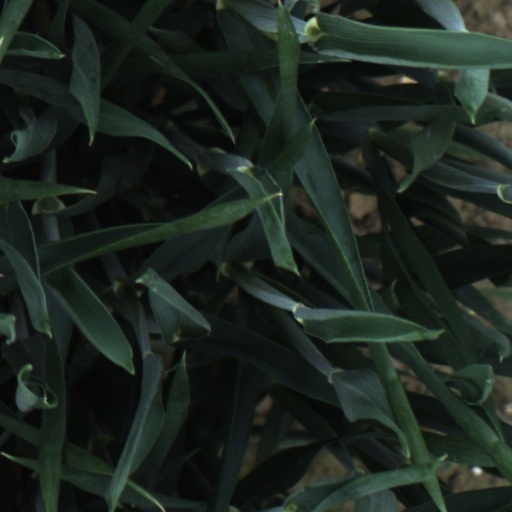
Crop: wheat